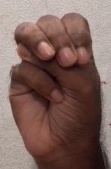
ASL sign: M